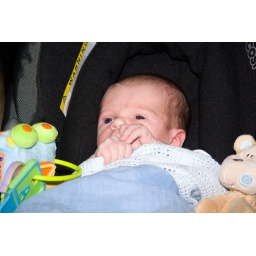
Harry in car seat